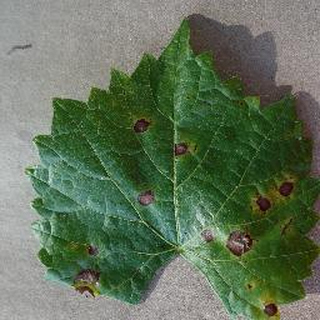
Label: grape_black_rot